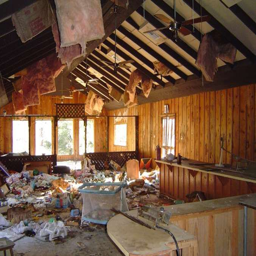
inside the torn up restaurant